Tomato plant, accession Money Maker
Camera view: bottom (45 deg); turntable rotation: 240 degrees
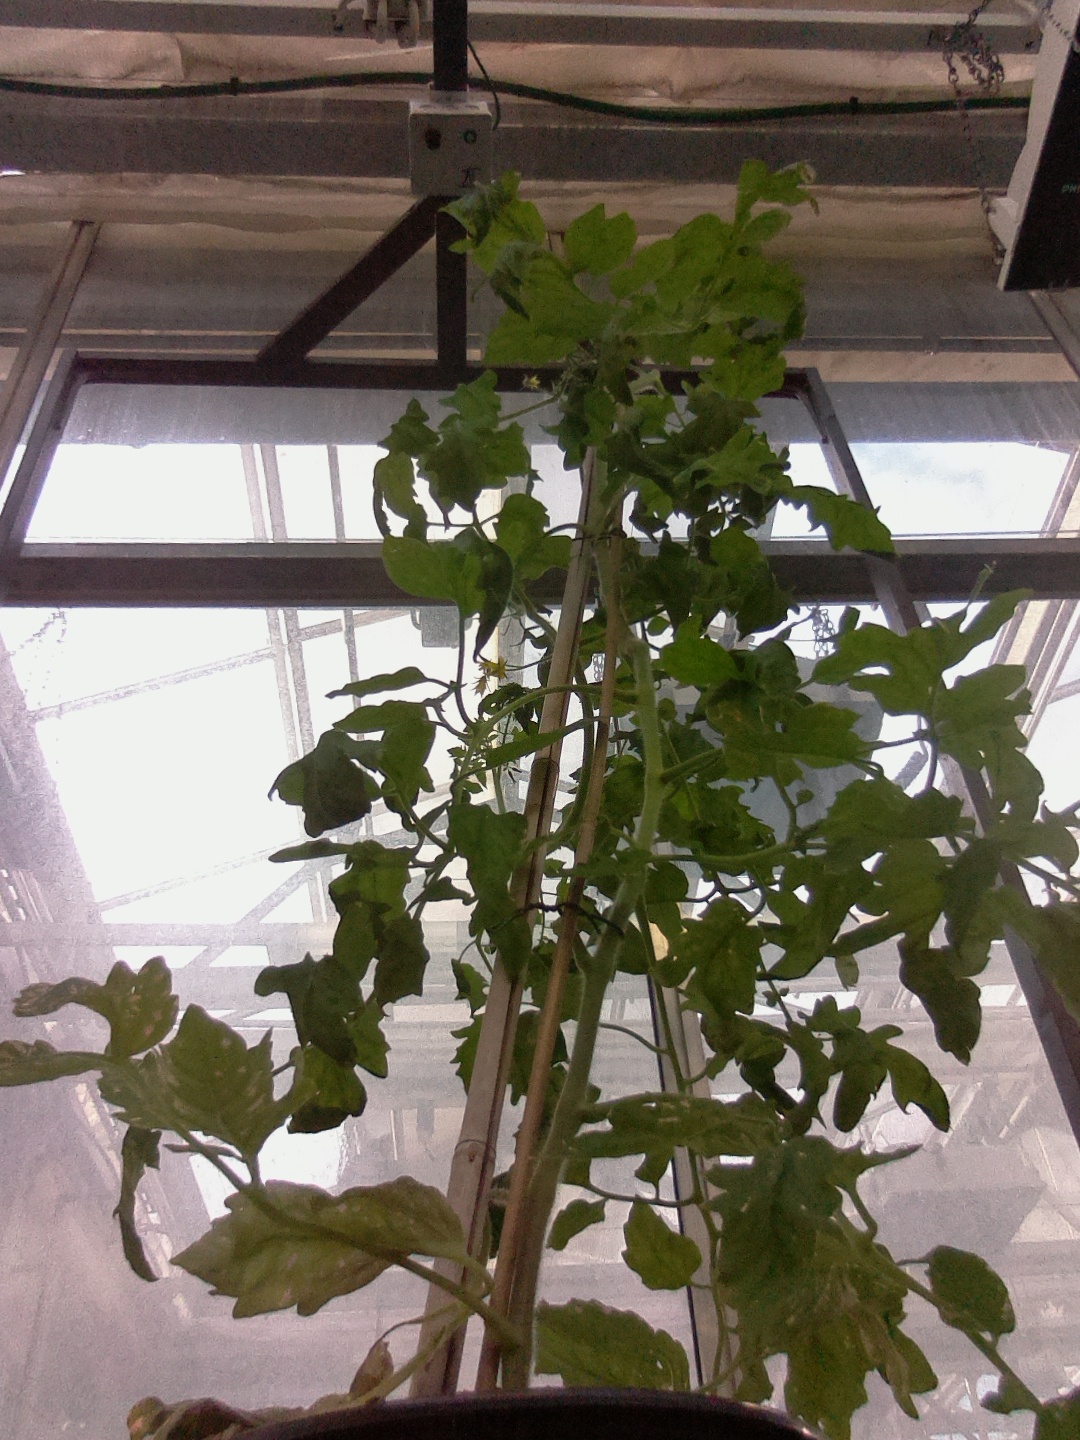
BBCH growth stage 70: Fruits at the main stem or branches visibles